Michele Emiliano

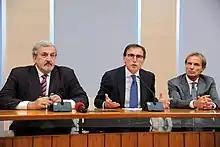
Emiliano with Francesco Boccia in 2020

On 3 December 2018, following the Constitutional Court of Italy's judgement that magistrates are ineligible for party membership, Emiliano announced that he would be resigning from the party.